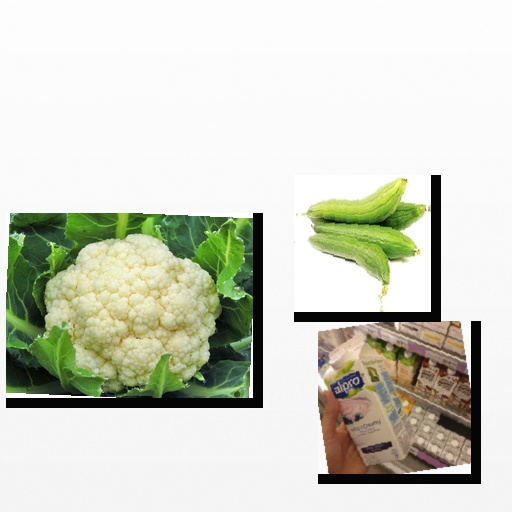
Food items: cauliflower, blueberry_soy_yogurt, sponge_gourd